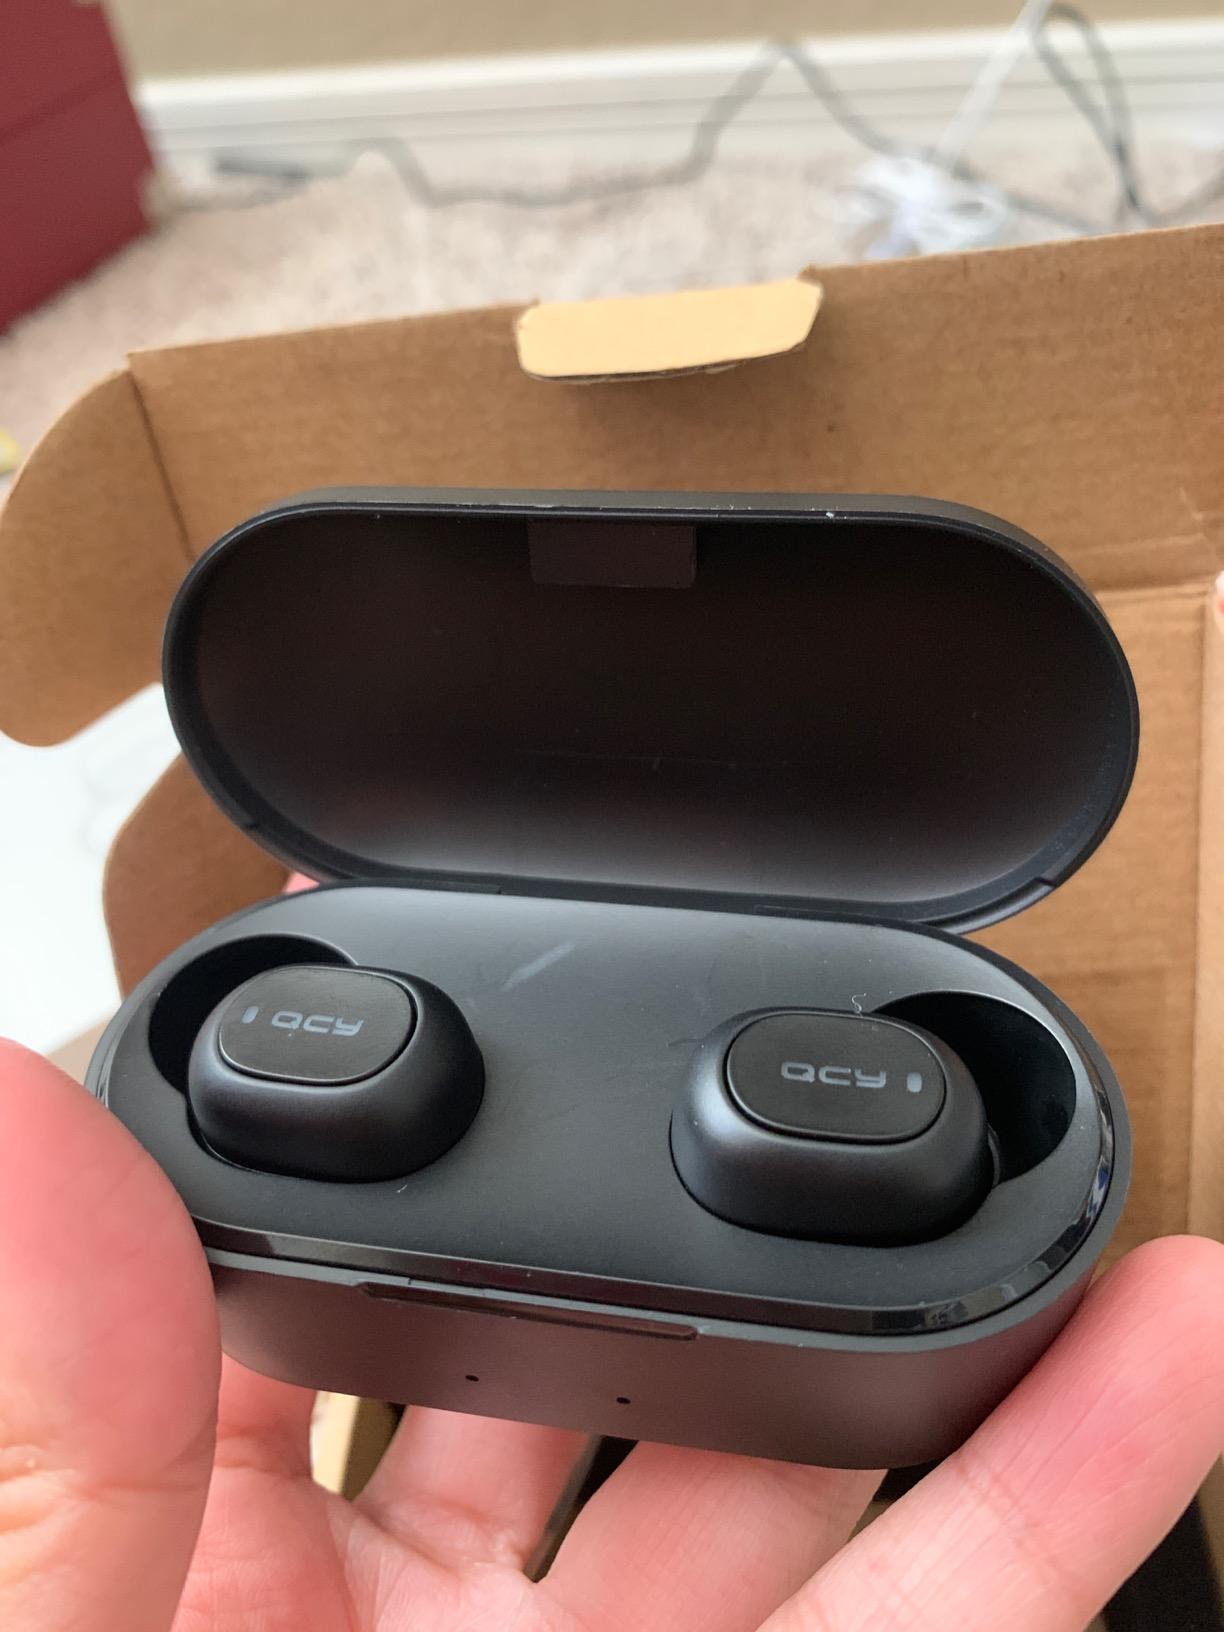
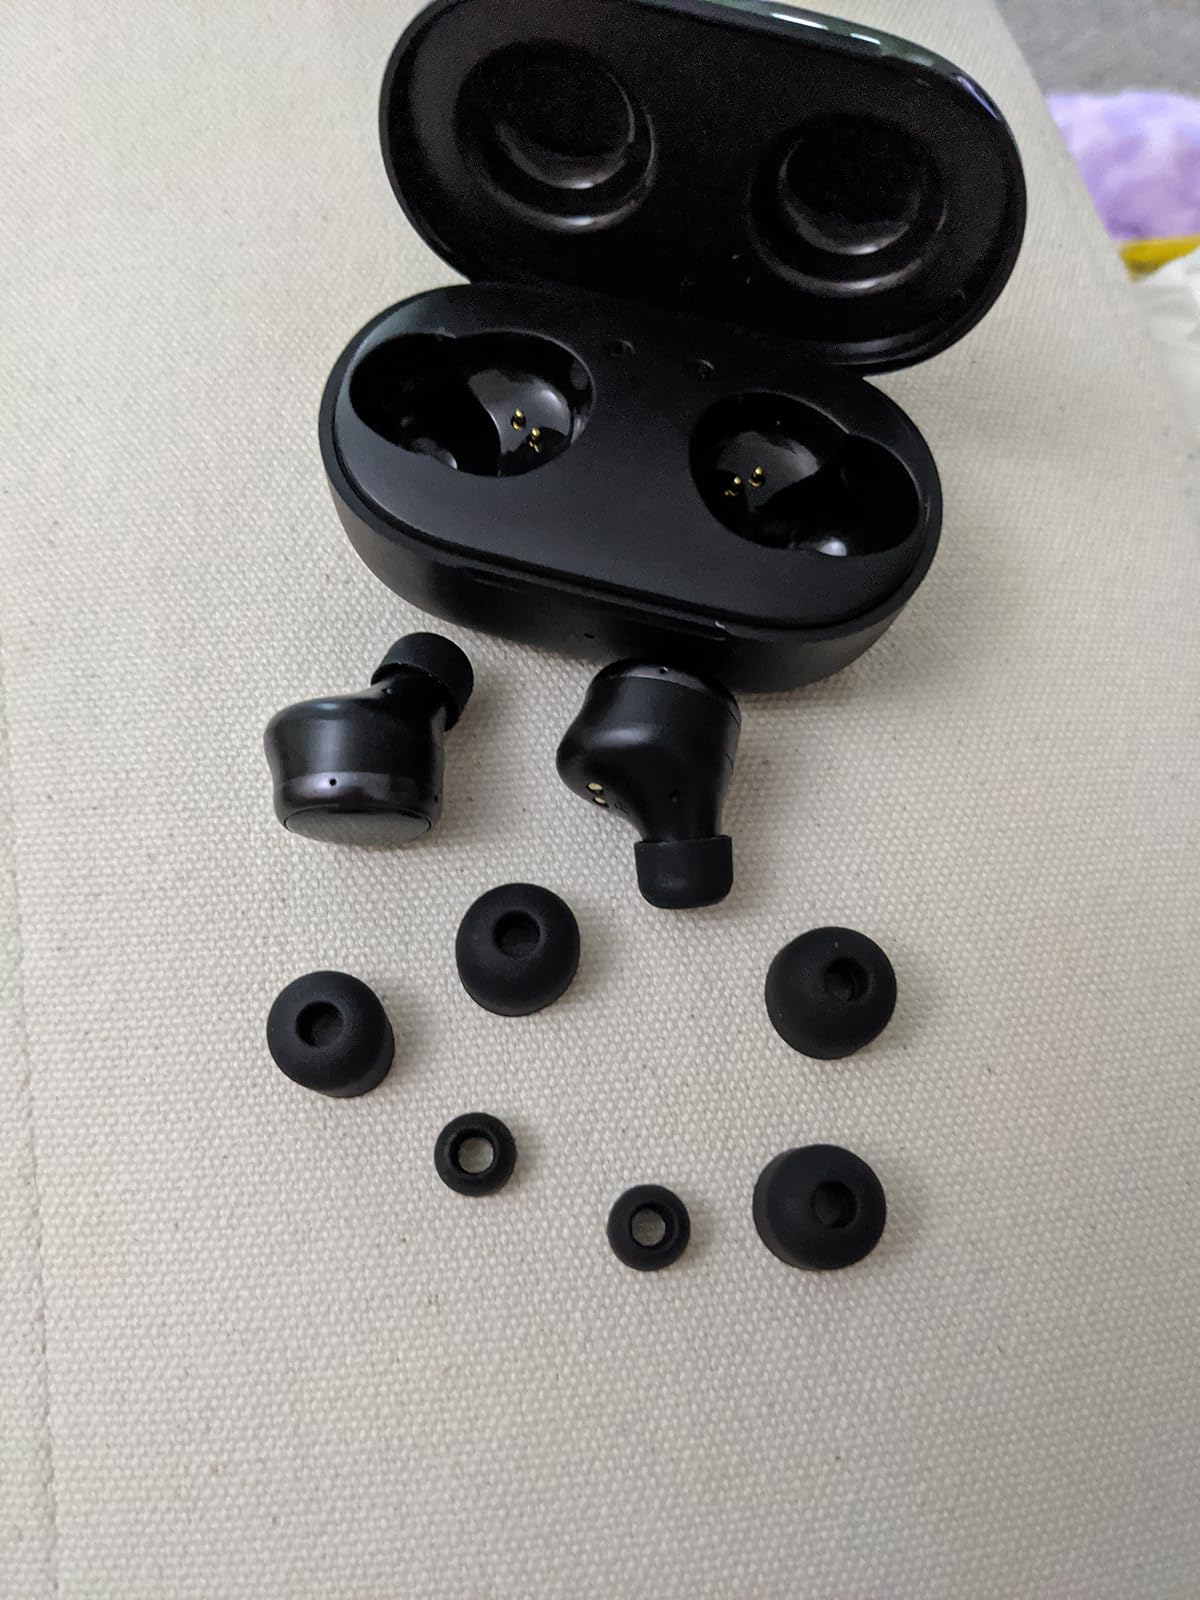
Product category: earbuds
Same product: no